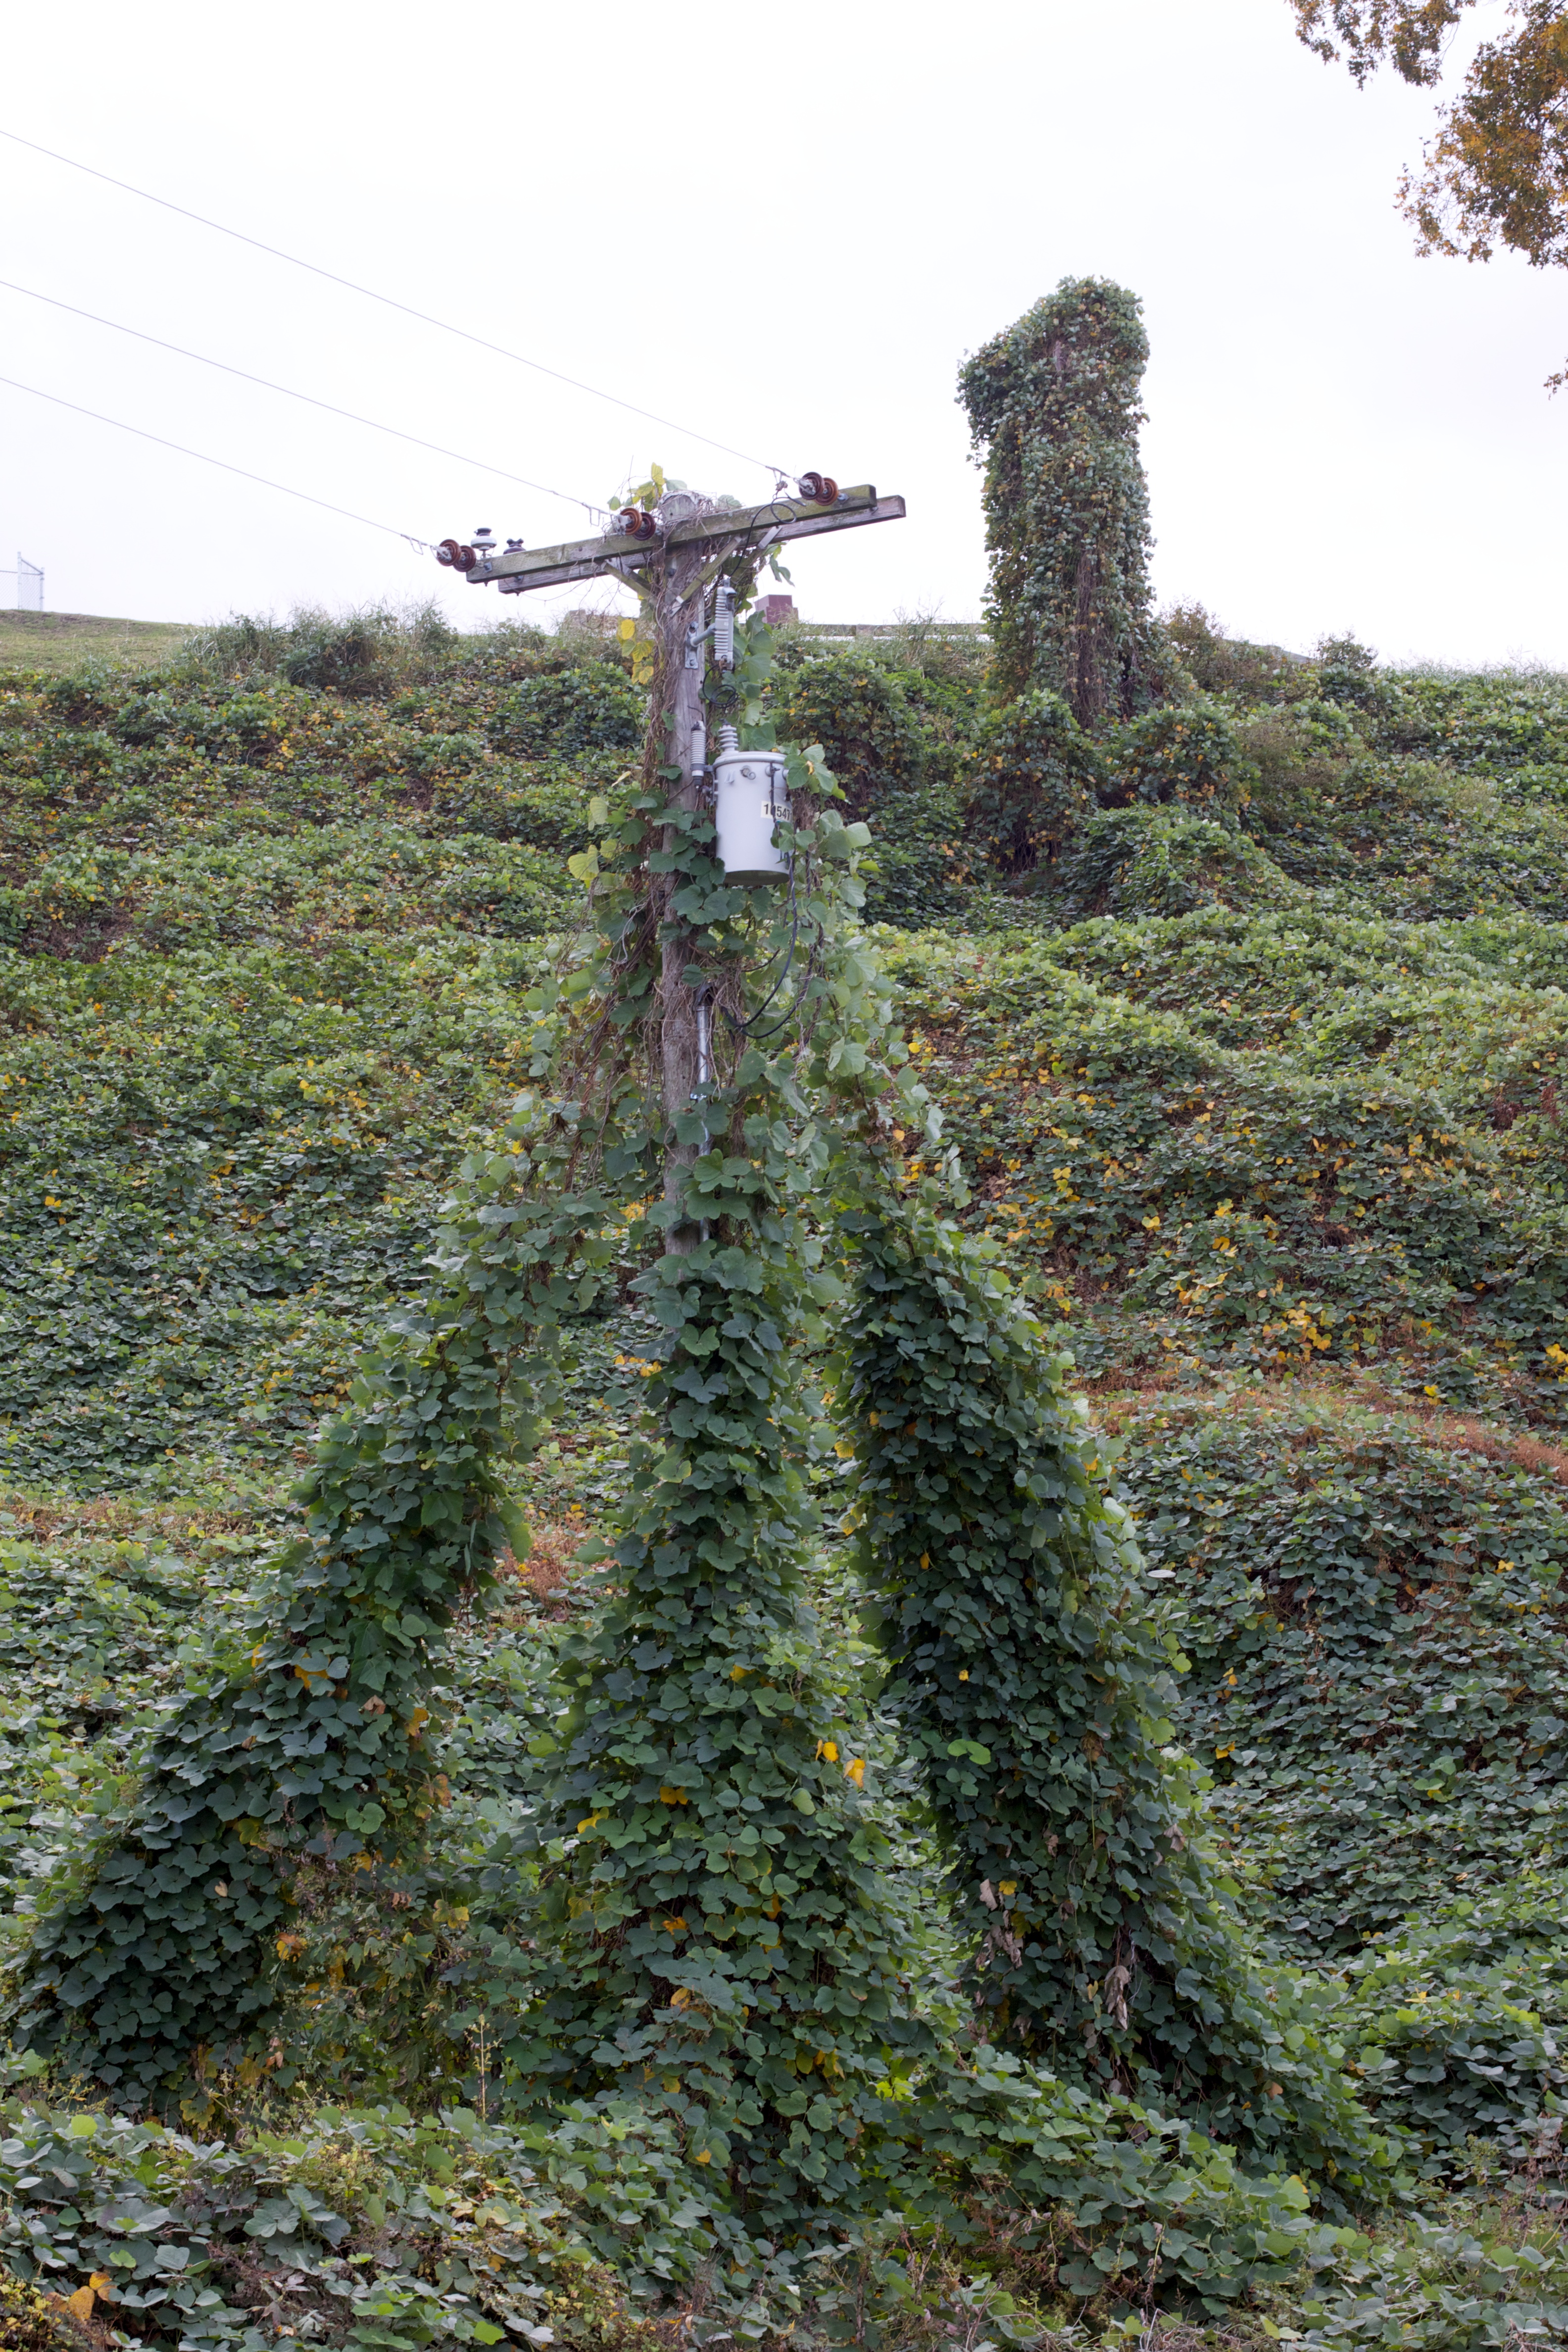
tree, plant, fir, conifer, spruce, shrub, odyssey, man made object, woody plant, temperate coniferous forest, land plant